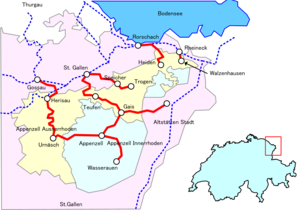
Les Appenzeller Bahnen sont une entreprise ferroviaire suisse dont les actionnaires principaux sont la Confédération, le canton d'Appenzell Rhodes-Extérieures et diverses communes liées aux réseaux. Le réseau est à voie métrique.